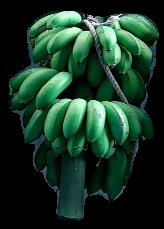
Variety: rasbale
Grade: grade2